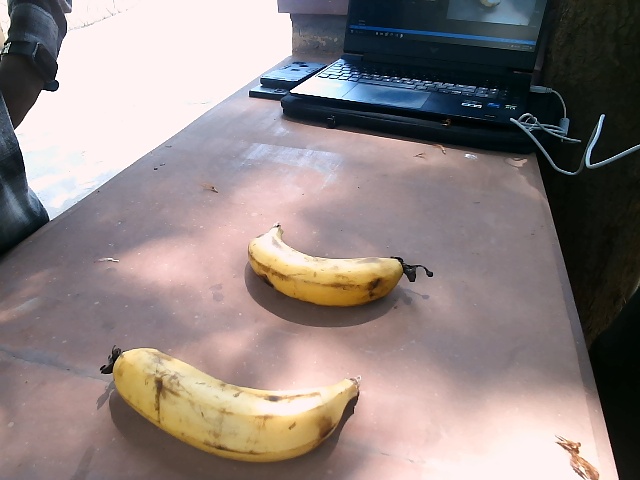
Label: Ripe_Banana